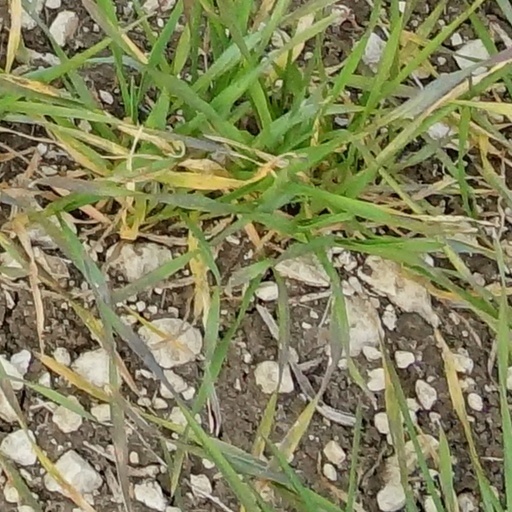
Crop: wheat